Mills Observatory

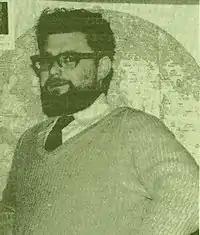
Harry Ford was the first full-time curator at Mills Observatory

This was agreed to by the Council so Ford took up his duties in 1967, first of all on a part-time basis, but eventually on a full-time contract. He was accordingly the first full-time Curator of the Mills Observatory in 1972. This meant that the Observatory could, for the first time, operate on a full-time basis. The DAS became involved in work of the Observatory with the stimulation and encouragement given by Ford, who had inaugurated a programme for the instruction of the public using visual aids and experimental techniques. He also built up interest by excellent public relations work, so that the Observatory attracted attention throughout the world of amateur astronomy. A number of exhibitions and "Open Days" were held at which the work of the local amateurs was exhibited.